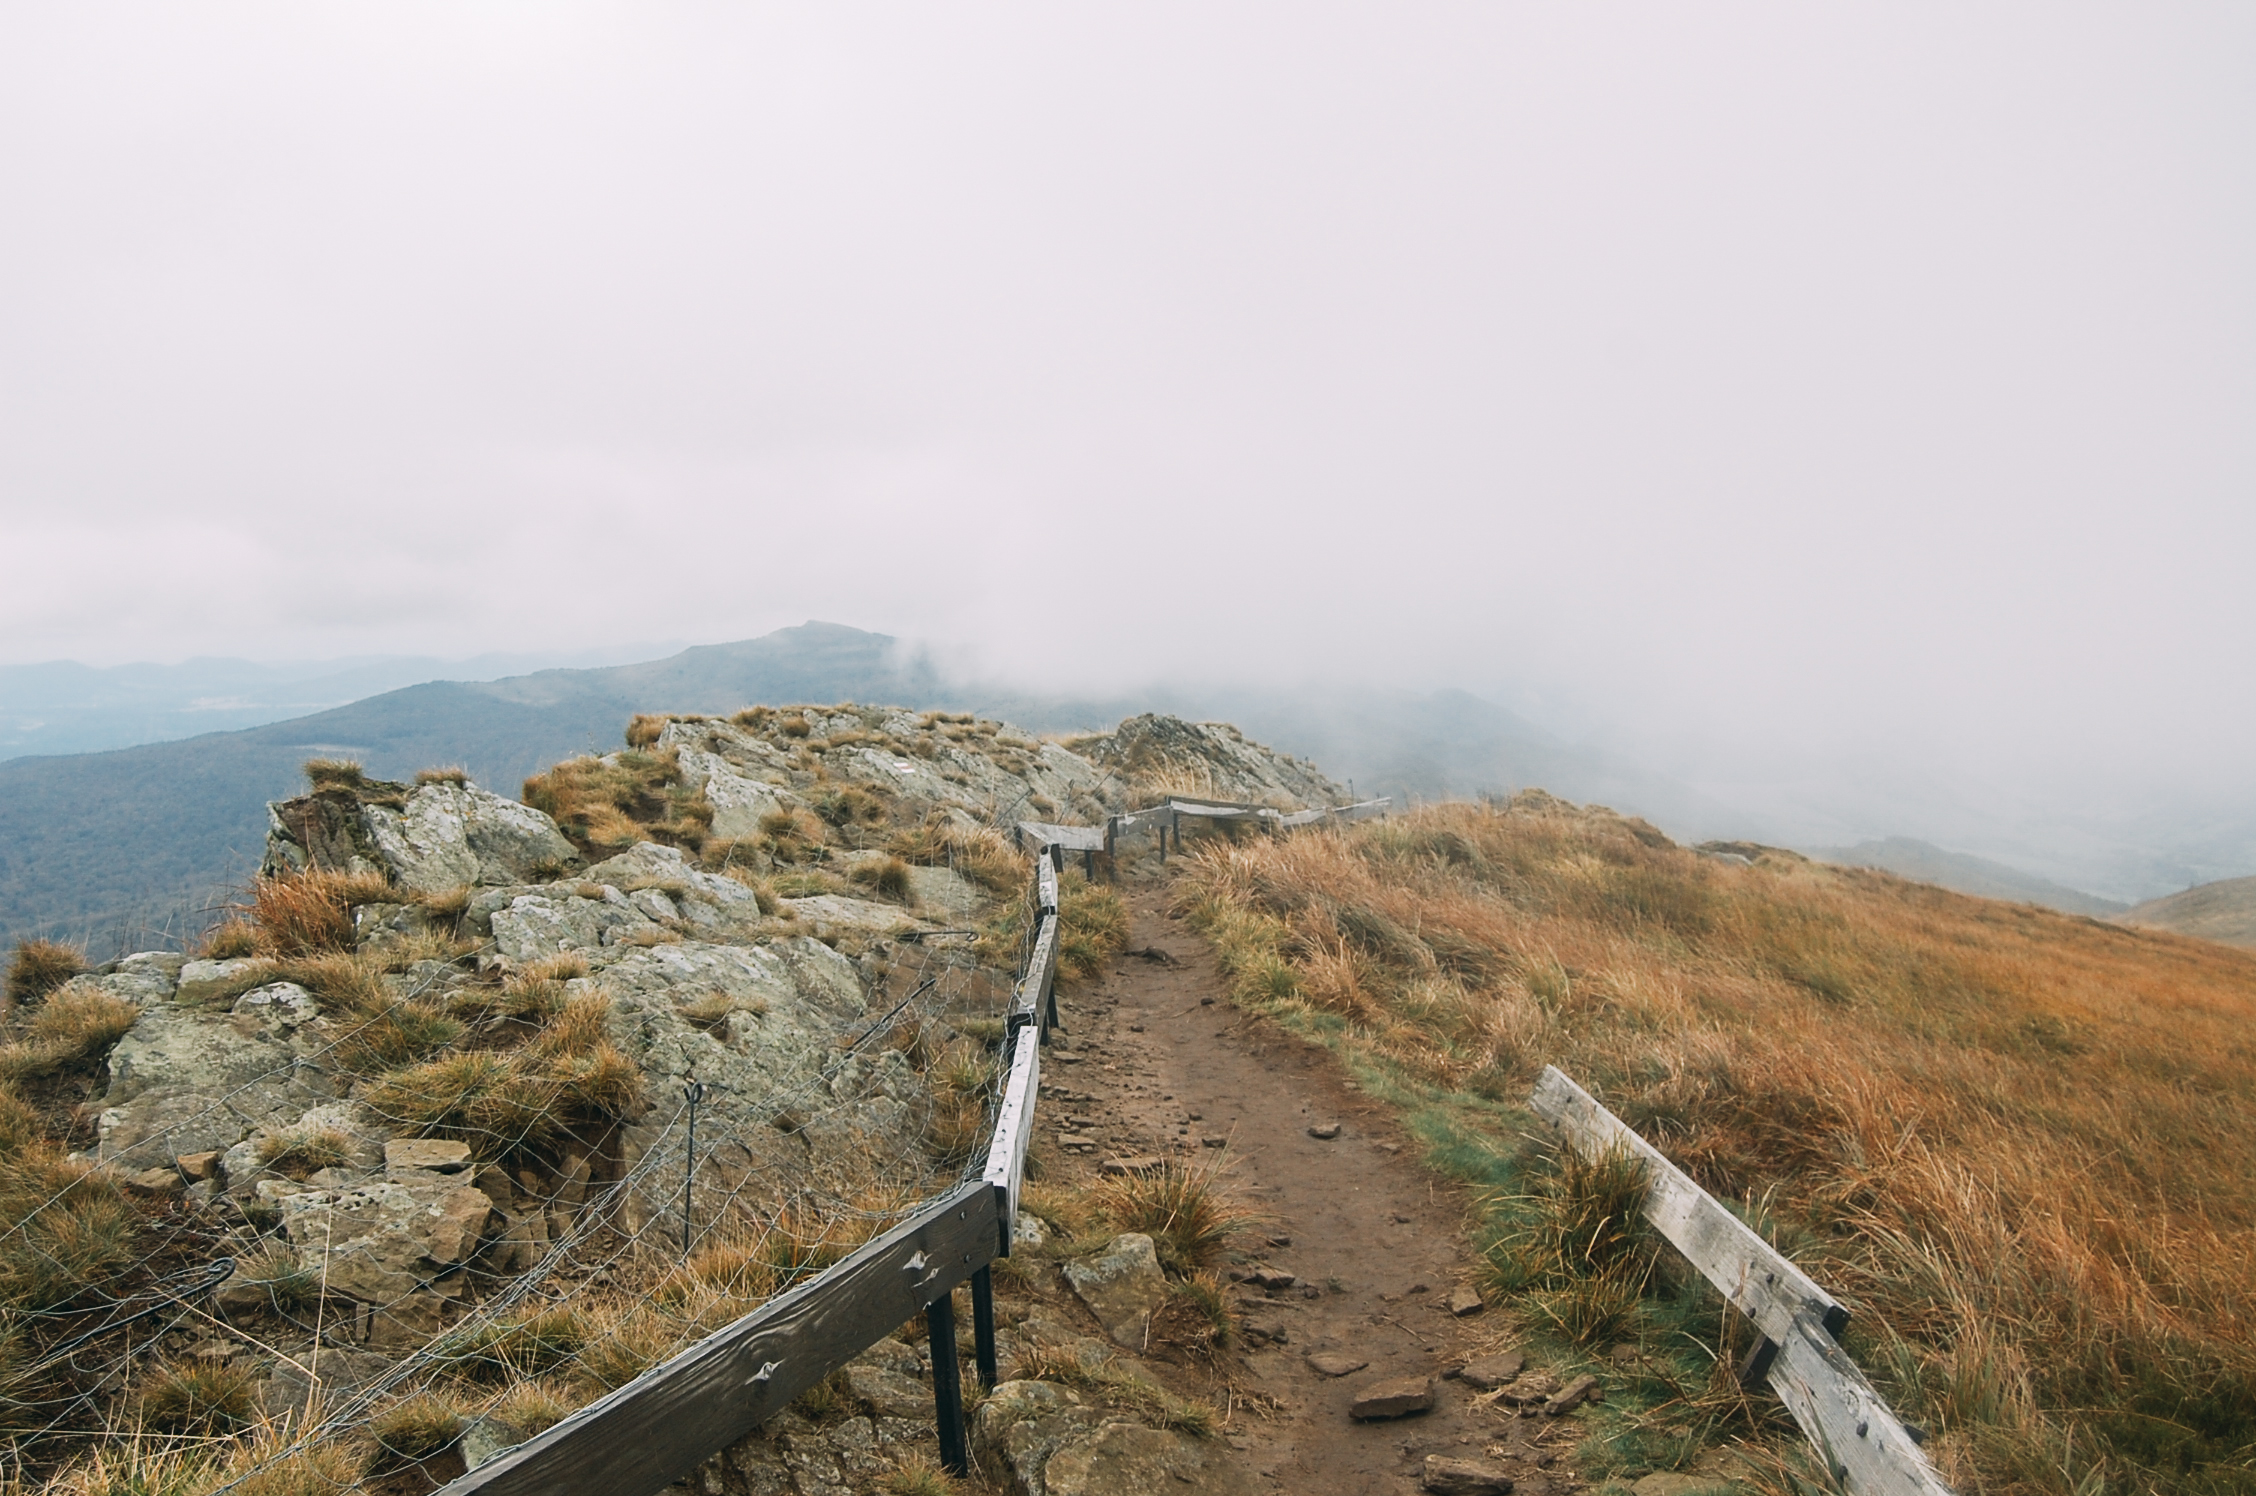
landscape, coast, path, grass, outdoor, rock, wilderness, walking, mountain, white, hill, adventure, mountain range, cliff, terrain, ridge, summit, clouds, publicdomain, geology, plateau, atmospheric phenomenon, mountainous landforms